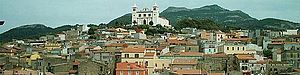
Cuglieri
Cuglieri er en by og en kommune i provinsen Oristano i regionen Sardinien i Italien. Byen ligger i 479 meters højde og har 2.671 indbyggere. Kommunen har et areal på 120,54 km² og grænser til kommunerne Narbolia, Santu Lussurgiu, Scano di Montiferro, Seneghe, Sennariolo og Tresnuraghes.